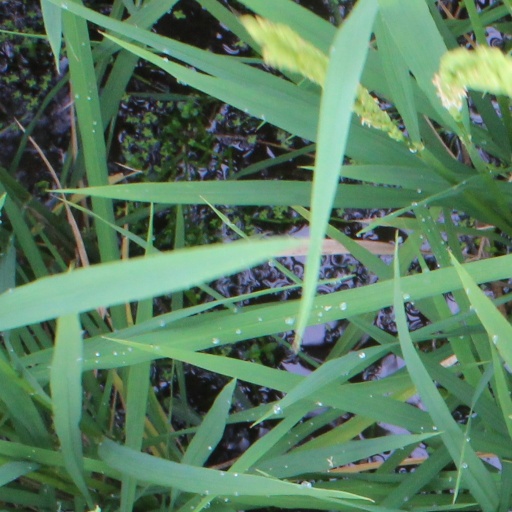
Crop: rice